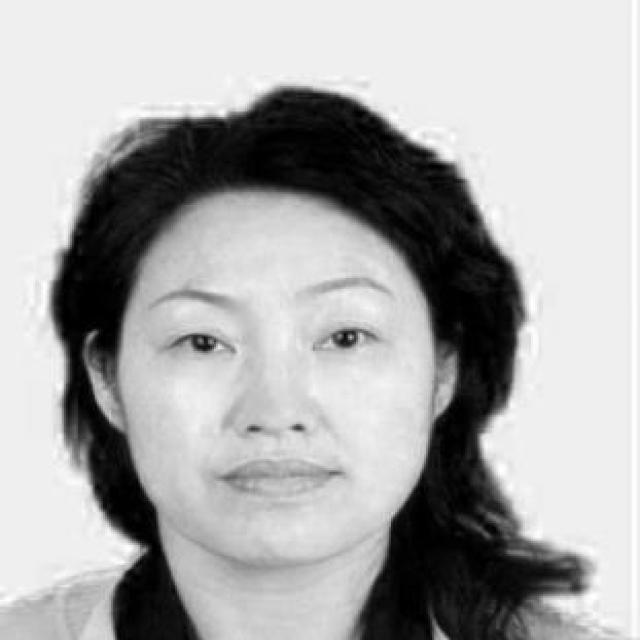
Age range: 45-64